Bolloré

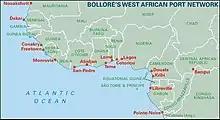
Bolloré operates a network of ports along the West African coast.

Bolloré is 63% owned by Financière de l'Odet, the holding company controlled by the Bolloré family. Vincent Bolloré announced that his son, Cyrille Bolloré, would take over the CEO position of Bolloré after the April 15, 2019 shareholders meeting. This was done days before Vincent Bolloré himself "was charged by French police in a bribery case relating to operations in Africa."